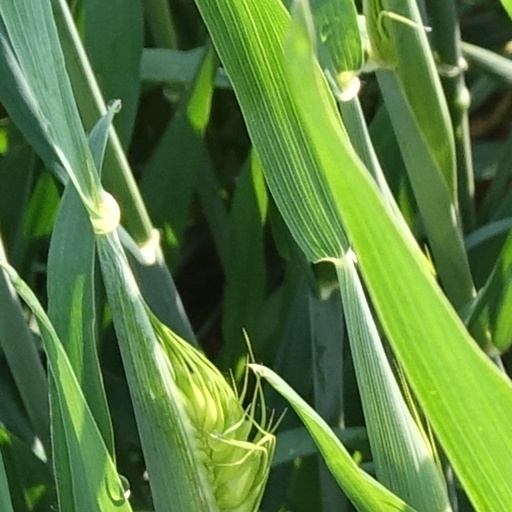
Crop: wheat